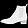
Label: Ankle boot